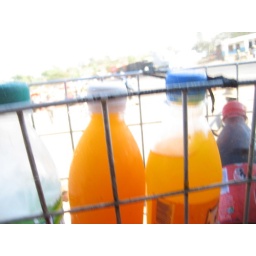
View from a bus window in Malawi